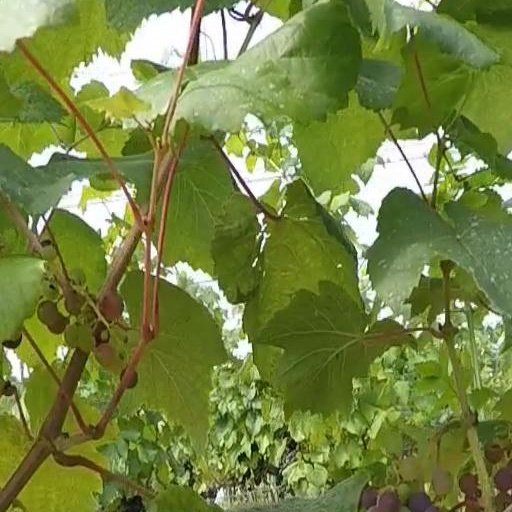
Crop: grape